Neptune Avenue station

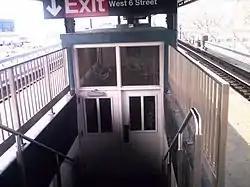
Entrance to mezzanine from platform

This elevated station has one island platform and two tracks. The platform has a brown canopy with green frames and support columns in the center and black lampposts at either end. The station signs are in the standard black plates with white lettering.